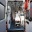
Label: ambulance